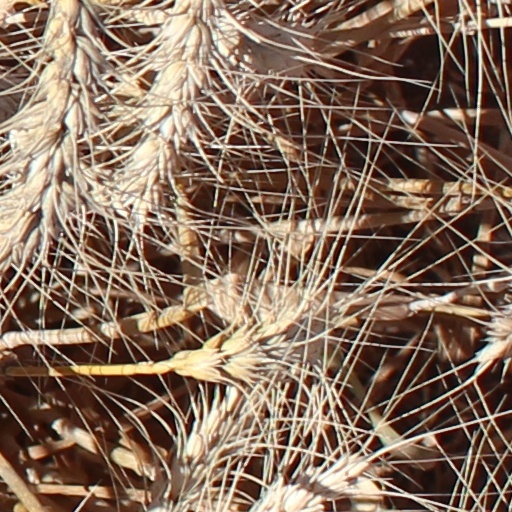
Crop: wheat